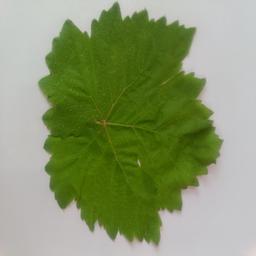
Label: Healthy Leaves